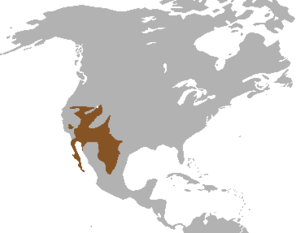
Le Renard nain, kit fox en anglais américain, est une espèce de renards appartenant au genre Vulpes et à la famille des canidés.
Vulpes est un genre de mammifère carnivores de la famille des canidés qui regroupe des animaux appelés renards. Ce genre a été créé en 1775 par Just Leopold Frisch.